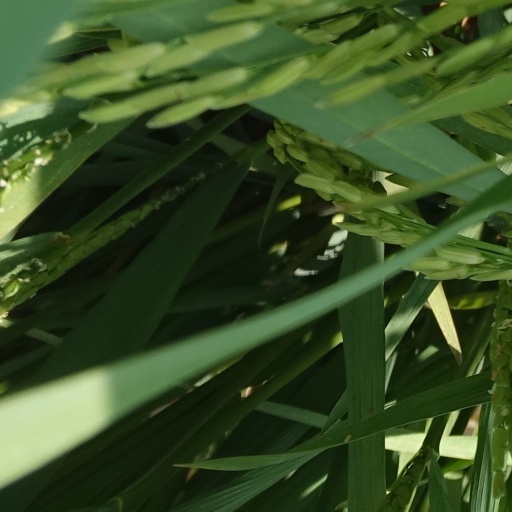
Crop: rice